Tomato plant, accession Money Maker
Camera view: vertical (180 deg); turntable rotation: 330 degrees
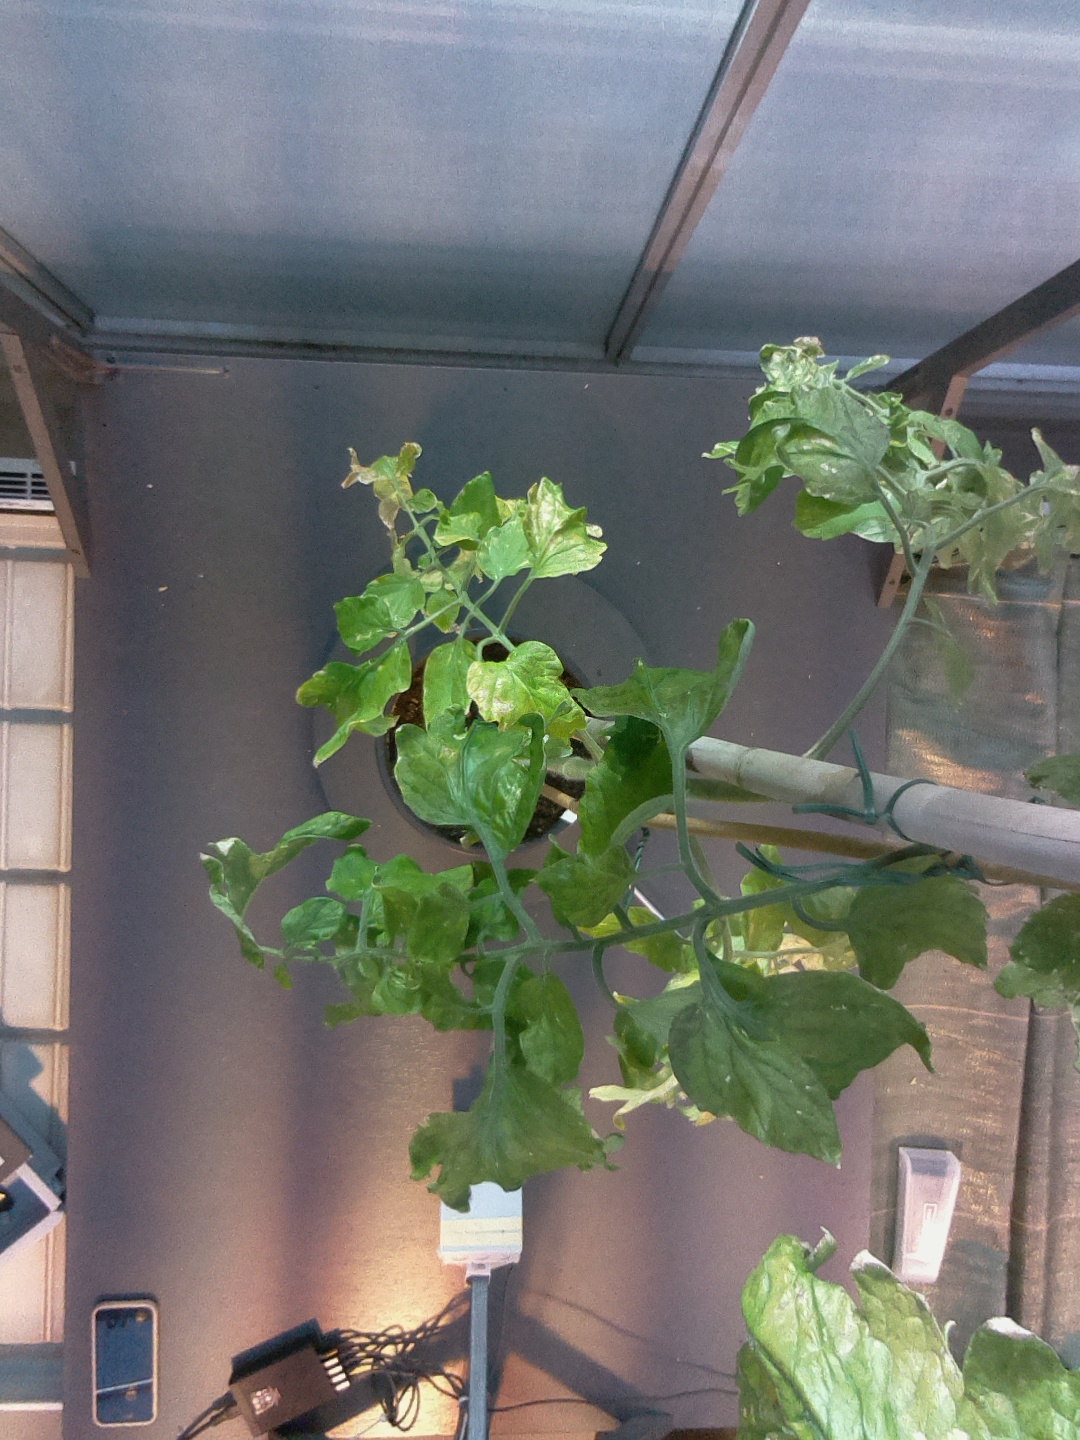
BBCH growth stage 78: 80% -90% of final fruit size